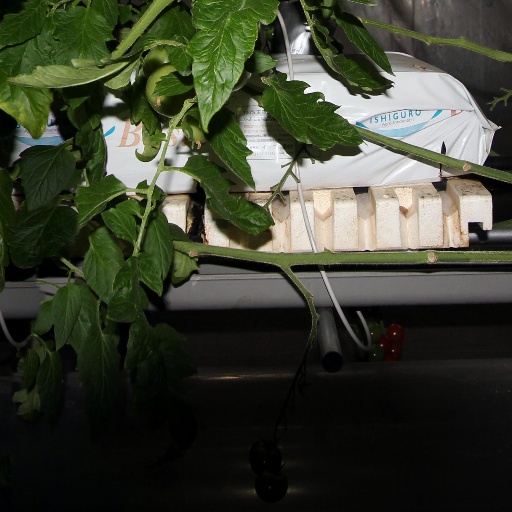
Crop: tomato